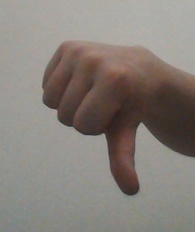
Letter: waw